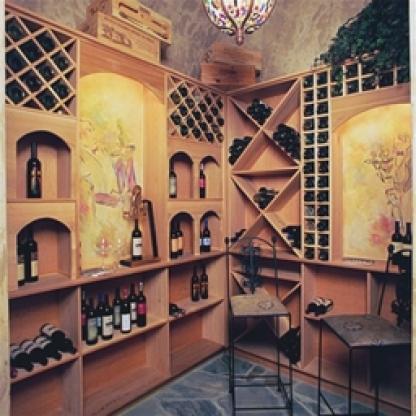
Scene: Indoor